Bokuyō Katayama

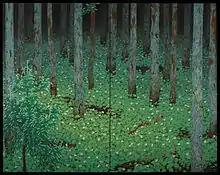
The Forest (1928)

Bokuyō Katayama was born in Nagae Town in Onomichi in 1900 (Meiji 33) as Kenzō Katayama (Bokuyō was his art name). His father, Tatsunosuke Katayama, was a scholar of Chinese language. Starting from 1915, he studied nanga in Osaka and calligraphy under Sunzu Aikawa. Since 1917, he studied Japanese painting under Tsurutomo Shoda in Kyoto. He also learned calligraphy from Toyama Yamamoto. Around this time, he created a tanka collection 曼珠華沙. Bokuyō moved to Tokyo in 1921, where he began to study Japanese painting in earnest under Tsutaya Ryuko.